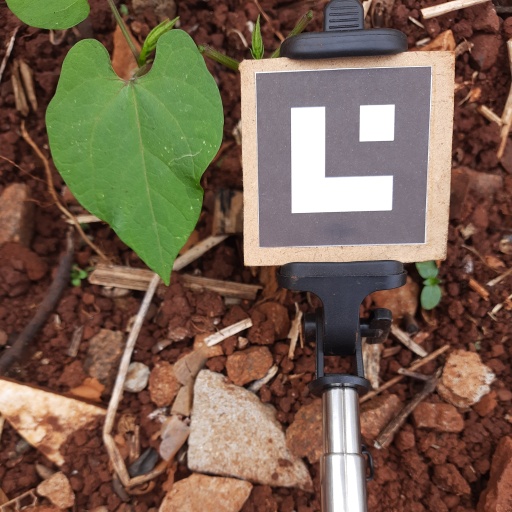
Observations: wavy surface, no eating holes, under shade